Candice Didier

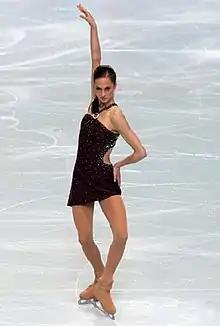
Didier at the 2008 Trophée Eric Bompard.

Candice Didier (born 15 January 1988, in Strasbourg) is a French former competitive figure skater. She is the 2011 Winter Universiade champion and a three-time (2003, 2004, 2009) French national champion. She reached the free skate at five ISU Championships; her best results were 14th at the 2003 Junior Worlds in Ostrava and 13th at the 2009 Europeans in Helsinki.